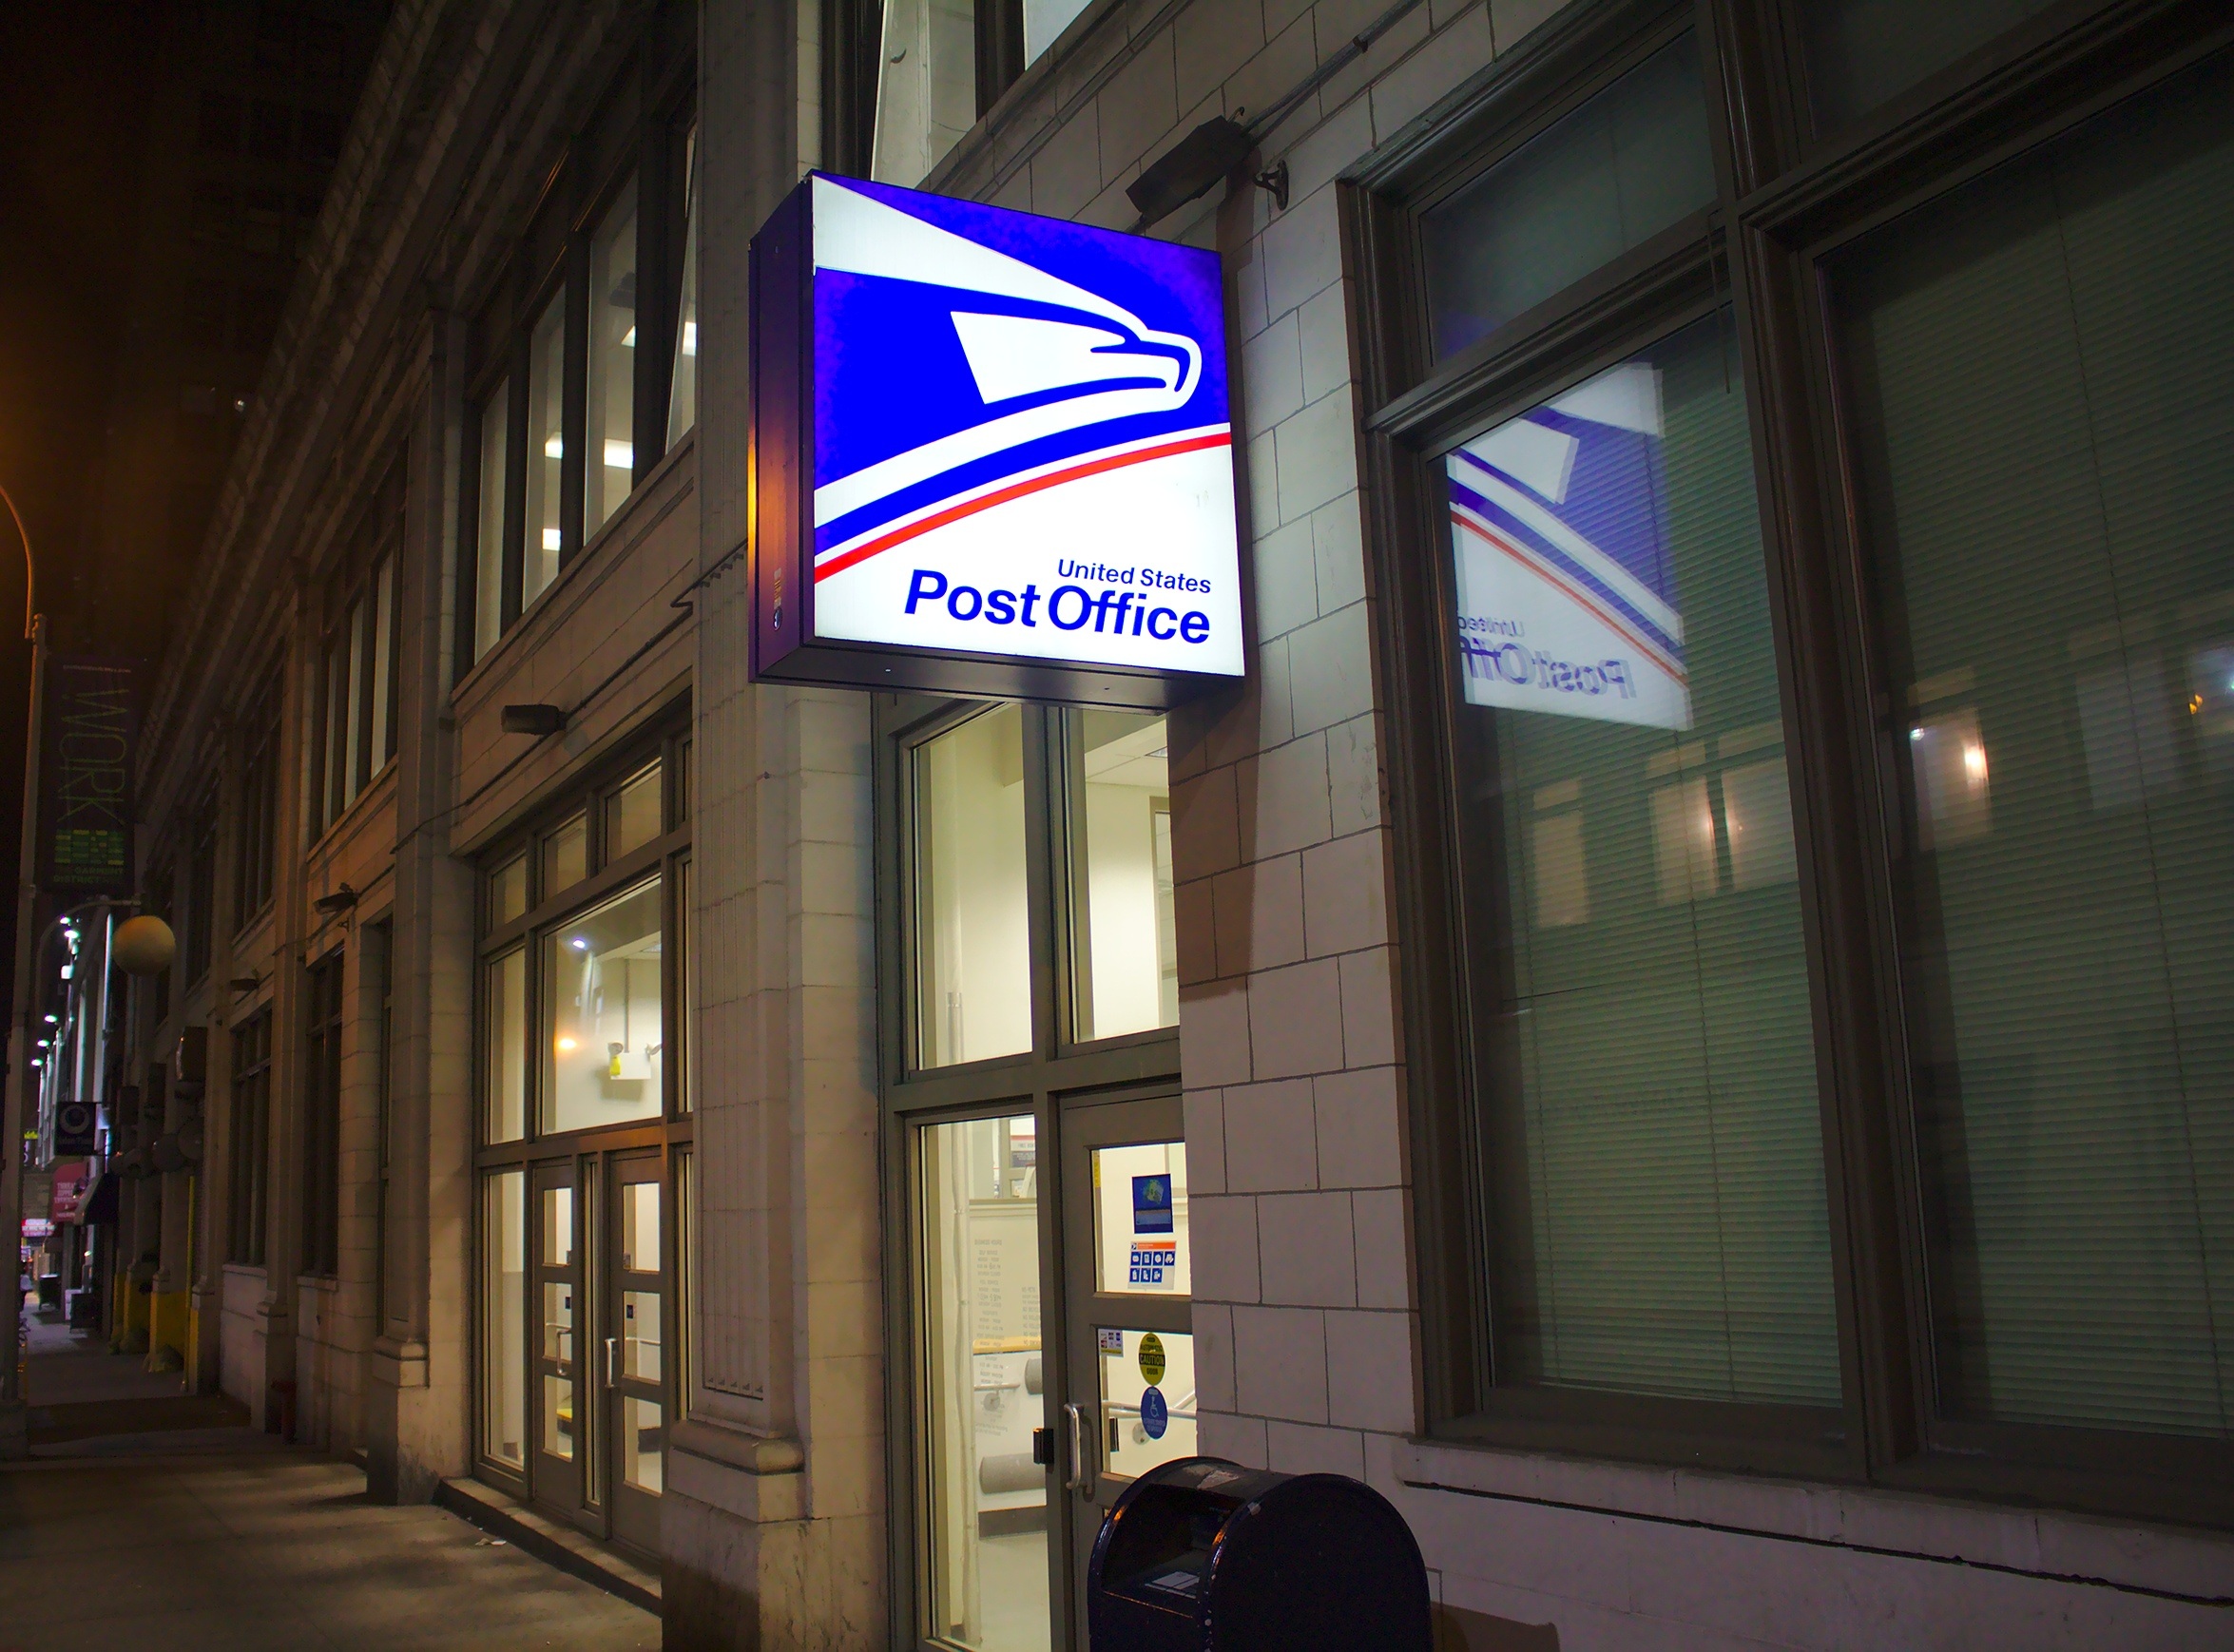
post, road, street, night, building, city, downtown, nyc, office, communication, signage, lighting, public transport, illuminated, outdoors, outside, logo, infrastructure, postal, shape, service, delivery, usps, communicate, send, post office, urban area, display device, united states postal service, us postal service